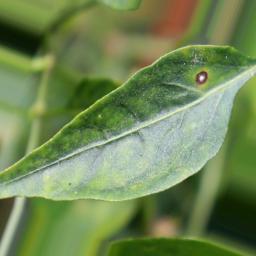
Label: cercospora